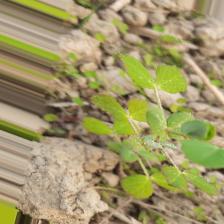
Label: Powdery Mildew